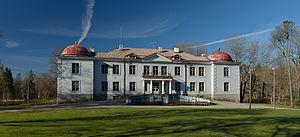
La commune de Juuru est une municipalité rurale d'Estonie située dans le Comté de Rapla. Elle s'étend sur une superficie de 152,4 km² et a 1 651 habitants au 1ᵉʳ janvier 2012.
Voici une liste de manoirs en Estonie.